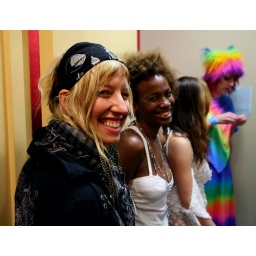
Cutest girls waiting in line at the bathroom